Question: What is licking the plant?
Tambaya: Me ke lasar bishiya?
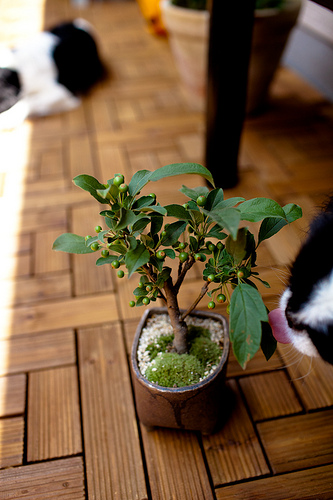
Answer: Black and white cat.
Amsa: Mage mai Baƙi da fari.